Panzer I

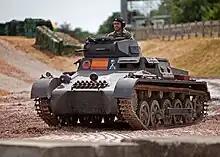
Replica Panzer I at Tankfest 2023, The Tank Museum, Bovington Camp

Furthermore, it was found that the handling of armored forces during the campaign left much to be desired. During the beginning of Guderian's attack in northern Poland, his corps was held back to coordinate with infantry for quite a while, preventing a faster advance. It was only after Army Group South had its attention taken from Warsaw at the Battle of Bzura that Guderian's armor was fully unleashed. There were still lingering tendencies to reserve Germany's armor, even if in independent divisions, to cover an infantry advance or the flanks of advancing infantry armies. Although production was increased to 125 tanks per month after the Polish Campaign, losses forced the Germans to draw further strength from Czech tank designs, and light tanks continued to form the majority of Germany's armored strength.